Käymäjärvi inscriptions

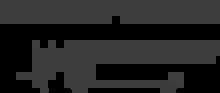
Käymäjärvi Inscriptions as drawn by Pierre Louis Maupertuis in 1737.

The Käymäjärvi inscriptions are two inscription-like mark rows on a stone approximately 52.5 cm high and 105 cm wide, engraved with characters similar to those in runic alphabets. The Käymäjärvi inscriptions are near Lake Käymäjärvi, about 26 km northwest of Pajala in northern Sweden. The inscriptions were first reported in 1689 and were thought to be man made. According to a 2018 report by archaeologists, geologists and historians; however, the inscriptions were found not to be man made but instead results of natural processes.